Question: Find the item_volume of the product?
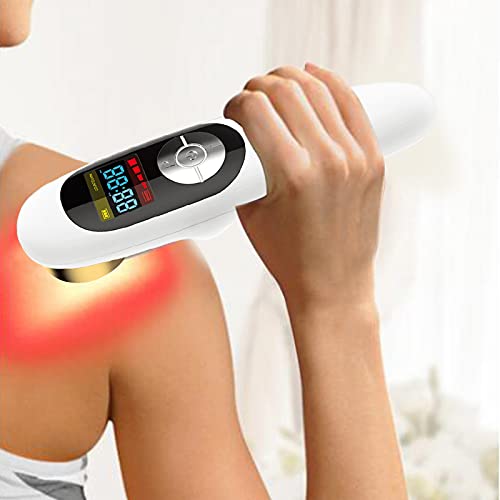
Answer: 88.0 litre